Philadelphia Greyhound Terminal

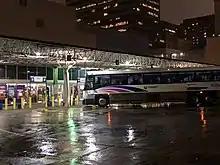
A NJ Transit bus at Philadelphia Greyhound Terminal

Various interregional bus companies also provided direct service to and from the Philadelphia bus terminal. The companies and some of the key locations they served included: